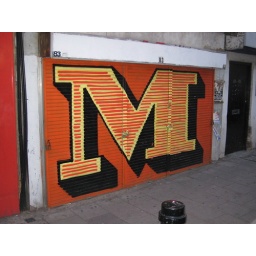
eine red and orange 'm' letter in the east end